KCON (music festival)

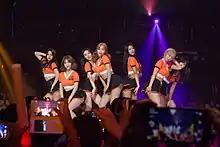
AOA 2015 L.A.

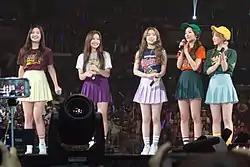
Red Velvet 2015 L.A.

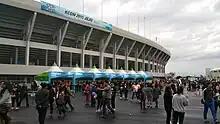
KCON JEJU 2015 Jeju Stadium

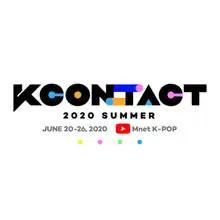
Logo of KCON:TACT

KCON '15 expanded outside the United States for the first time and was held in Japan at the Saitama Super Arena. M.I.B's Korean-Japanese vocalist KangNam was the events ambassador. The convention/outdoor stage featured Korean artists CODE-V, High4, Shu-I, Tahiti, and 5tion. Performances on the main stage included Got7, Super Junior, Kangnam, My Name, Lovelyz, Block B, Sistar, Infinite, B1A4, 2PM's Jun. K, and Supernova.